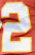
Number: 2